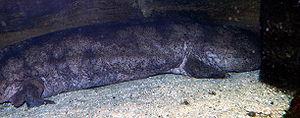
Andrias davidianus, la Salamandre géante de Chine, est une espèce d'urodèles de la famille des Cryptobranchidae. Cette salamandre géante vit en Chine et aurait été introduite à Taïwan ainsi qu'au Japon. C'est le plus grand amphibien vivant au monde.